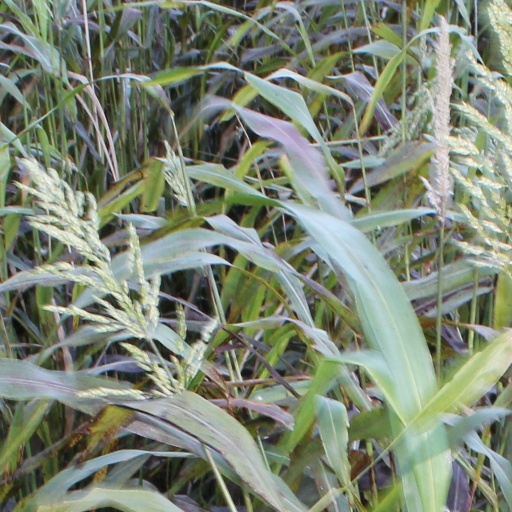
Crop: sorghum